Ioannis Lagos

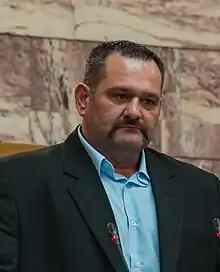

Ioannis (Giannis) Lagos (born 7 September 1972) is a Greek convicted criminal and far-right politician who served as a Member of the European Parliament (MEP) for Greece from 2019 to 2024. At the time of his election, Lagos was a member of the Greek neo-Nazi and ultranationalist political party and criminal organization Golden Dawn.